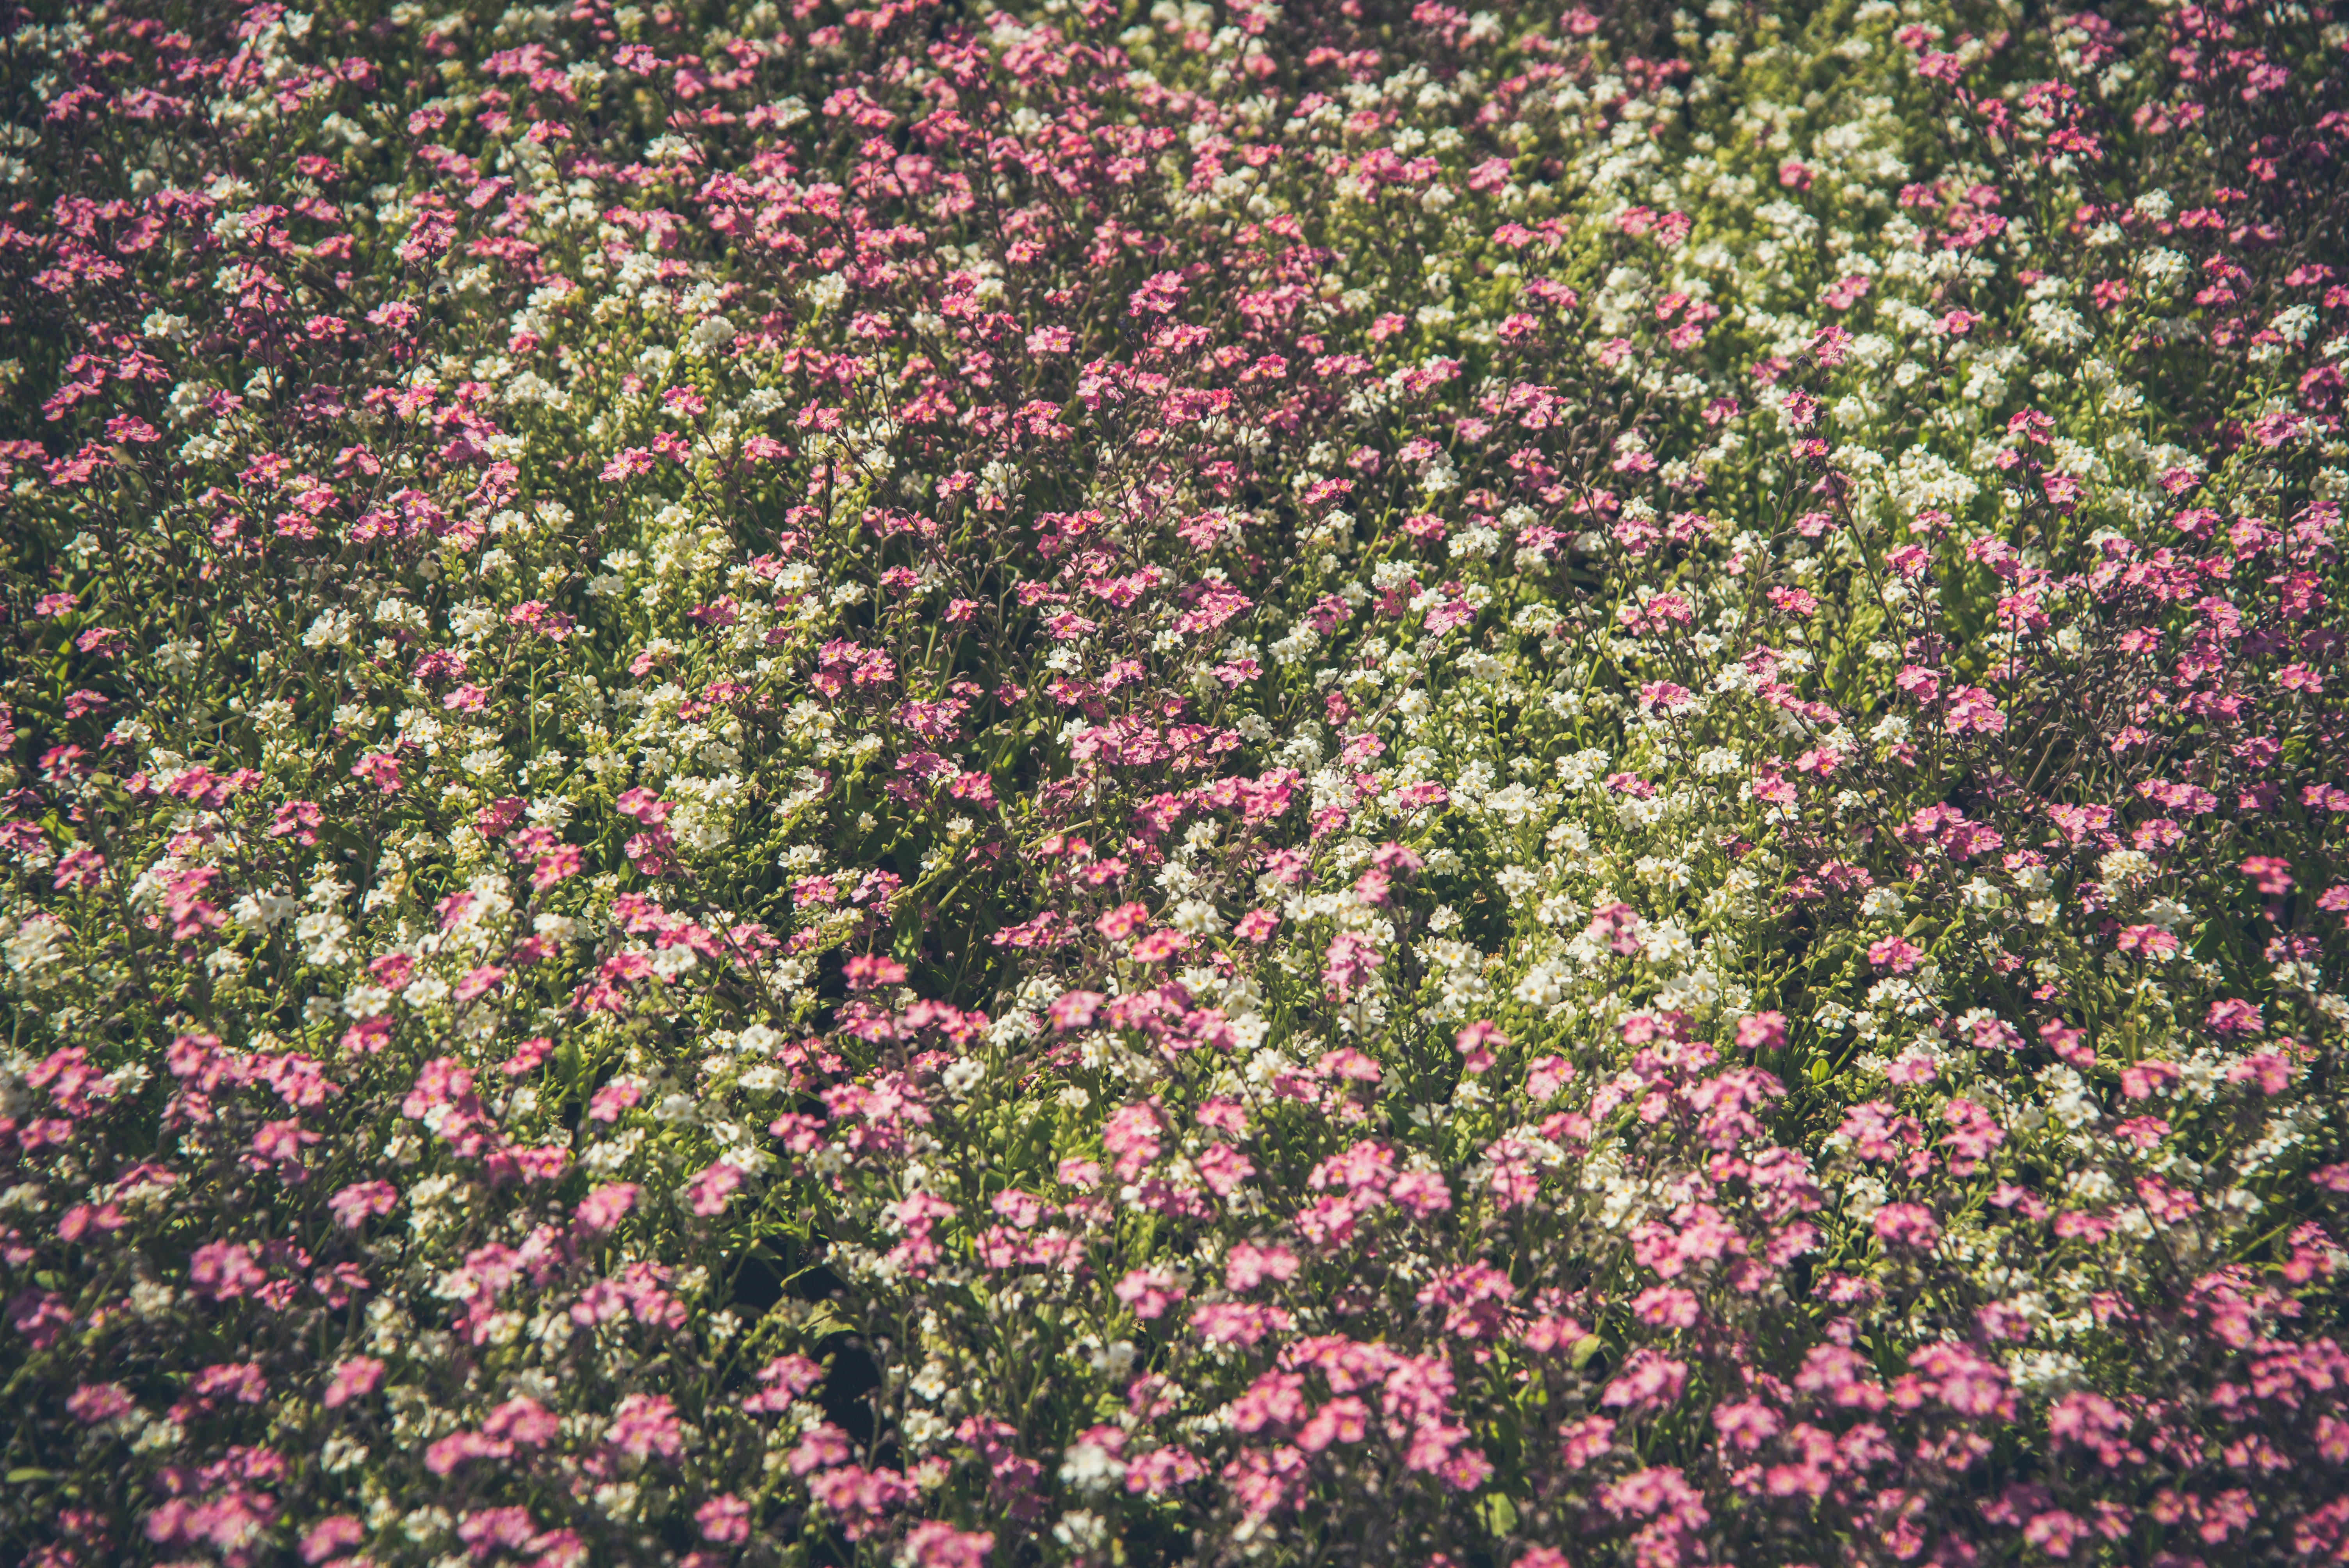
nature, blossom, plant, field, meadow, flower, botany, flora, wildflower, shrub, groundcover, flowering plant, daisy family, annual plant, land plant, breckland thyme